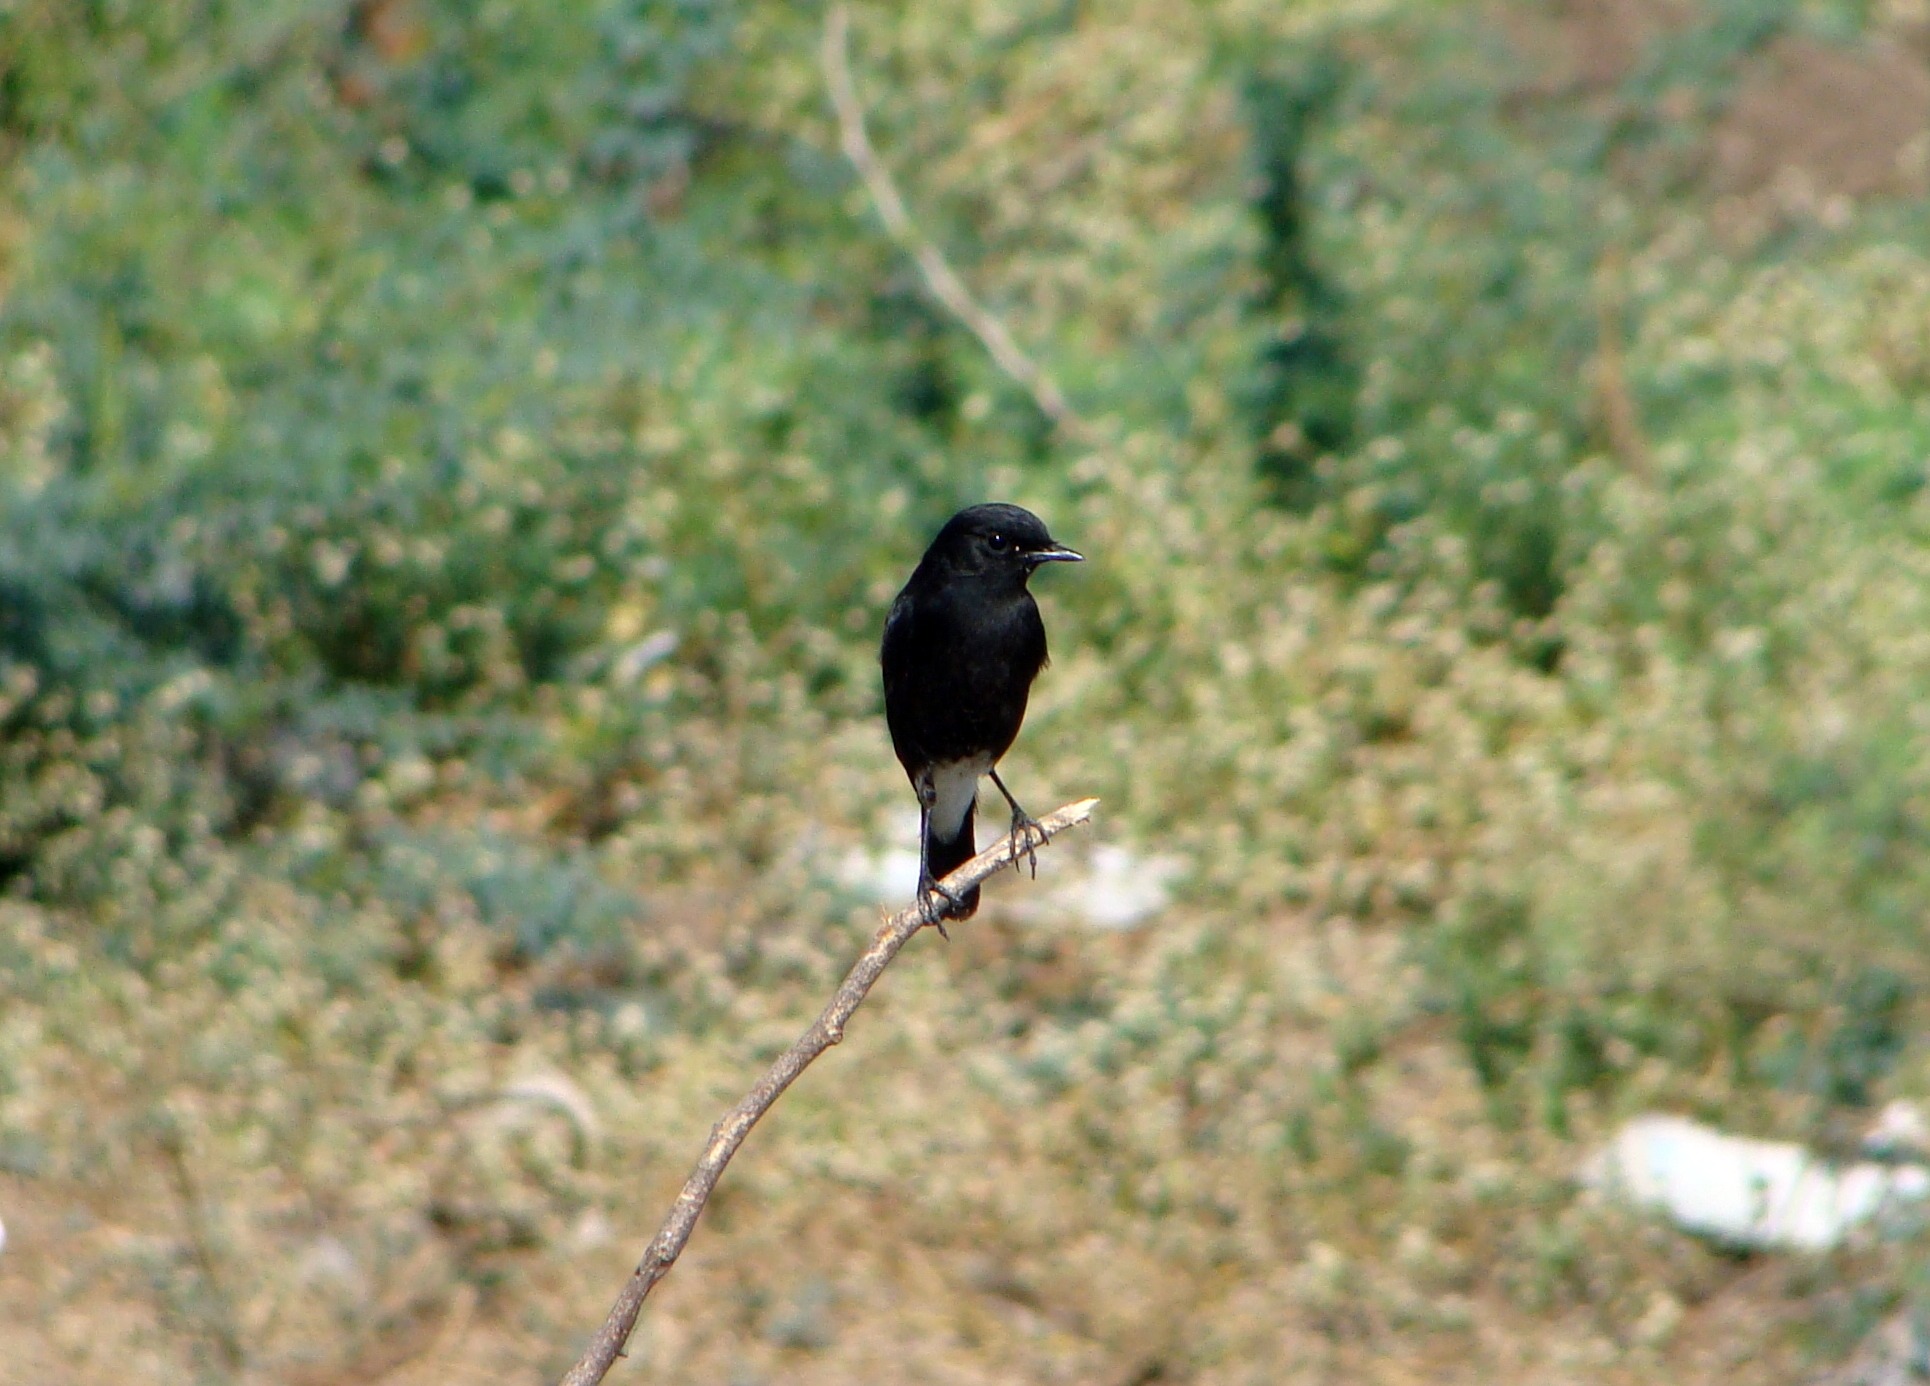
nature, branch, bird, animal, wildlife, wild, beak, sitting, black, fauna, vertebrate, india, perched, karnataka, old world flycatcher, perching bird, emberizidae, raichur, pied bush chat